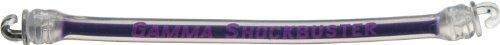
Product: Gamma Shockbuster Vibration Dampener, Purple
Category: Sports & Outdoors | Sports & Fitness | Tennis & Racquet Sports | Tennis | Accessories | Racquet Accessories | Vibration Dampeners
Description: Great Condition.
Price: $3.71
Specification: Product Dimensions:         5 x 5.1 x 0.4 inches ; 0.32 ounces    |Shipping Weight: 0.3 ounces (View shipping rates and policies)|Domestic Shipping: Currently, item can be shipped only within the U.S. and to APO/FPO addresses. For APO/FPO shipments, please check with the manufacturer regarding warranty and support issues.|International Shipping: This item can be shipped to select countries outside of the U.S.  Learn More|ASIN: B000HEIKCY|Item model number: AGSKB16|    #108    in Tennis Vibration Dampeners